Electrocardiography

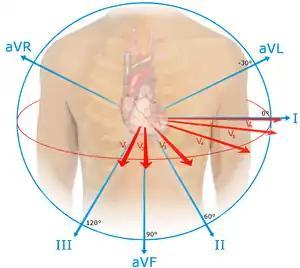

Besides the standard electrocardiograph machine, there are other devices that can record ECG signals. Portable devices have existed since the Holter monitor was introduced in 1962.